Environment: real
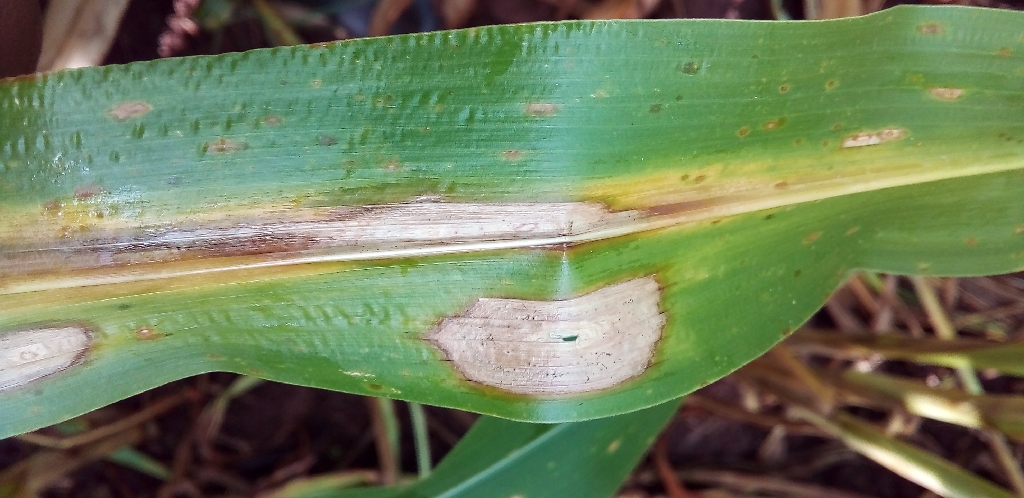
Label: northern_corn_leaf_blight